Mitron

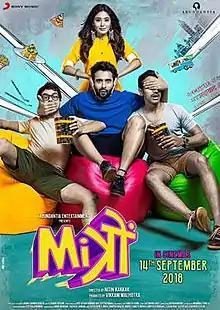
Theatrical release poster

Mitron is a 2018 Indian Hindi-language romantic comedy film directed by Nitin Kakkar, written by Sharib Hashmi, and produced by Vikram Malhotra under the Abundantia Entertainment banner. An official remake of the 2016 Telugu film "Pelli Choopulu", it stars Vijay Devarakonda with Ritu Varma, Priyadarshi, and Abhay Bethiganti. Set in the Gujarati milieu, the film traces the journey of Jay and Avni, as they set out on the path of finding themselves amidst their social and cultural backgrounds. The film was released on 14 September 2018 and marked Bhagnani's final acting credit.